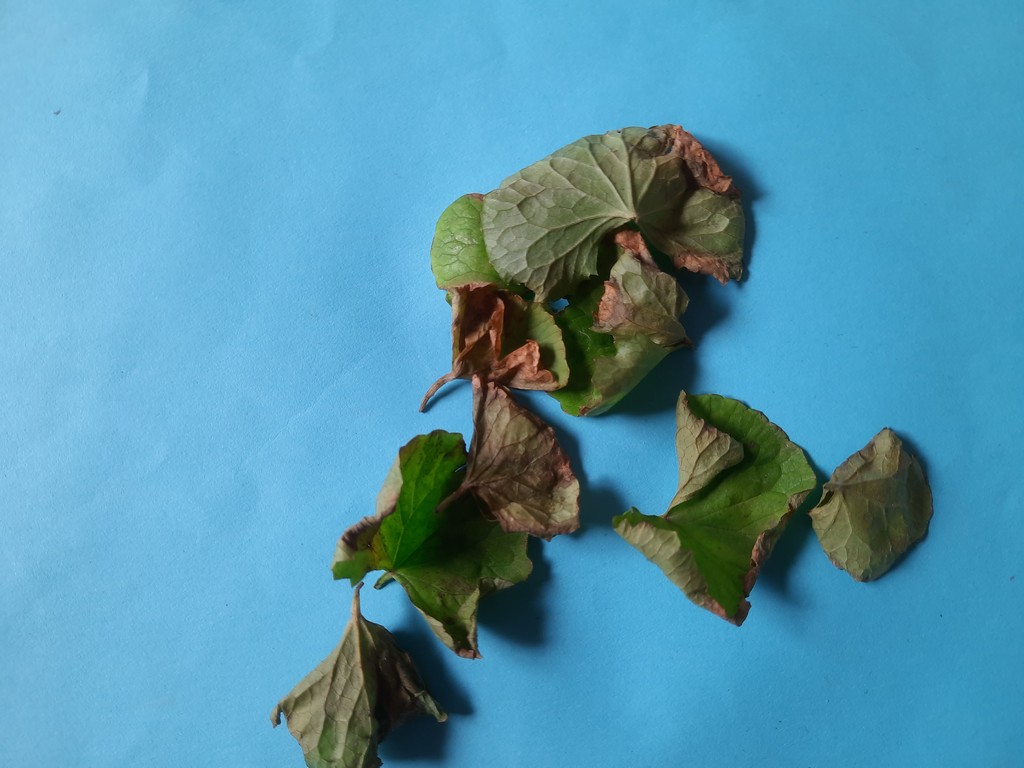
Label: Unhealthy